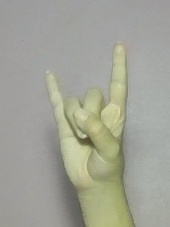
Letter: la